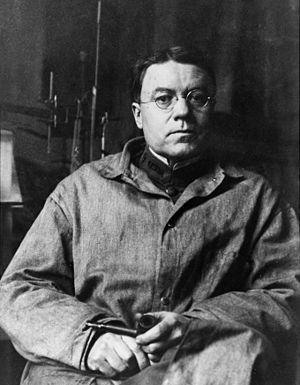
Walter Bradford Cannon est un physiologiste américain, professeur à la Harvard Medical School.